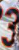
Number: 3